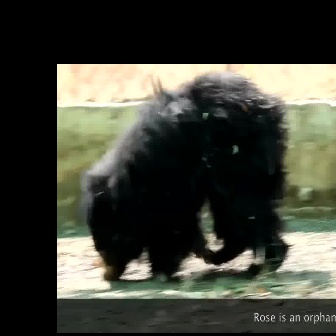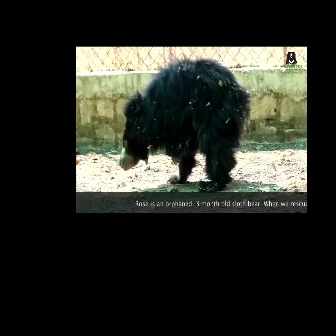
  Please identify the target specified by the bounding box [79,69,293,283] in the first image and locate it in the second image. Return the coordinates in [x_min,y_min,x_max,y_max] format.
Answer: [116,57,251,192]